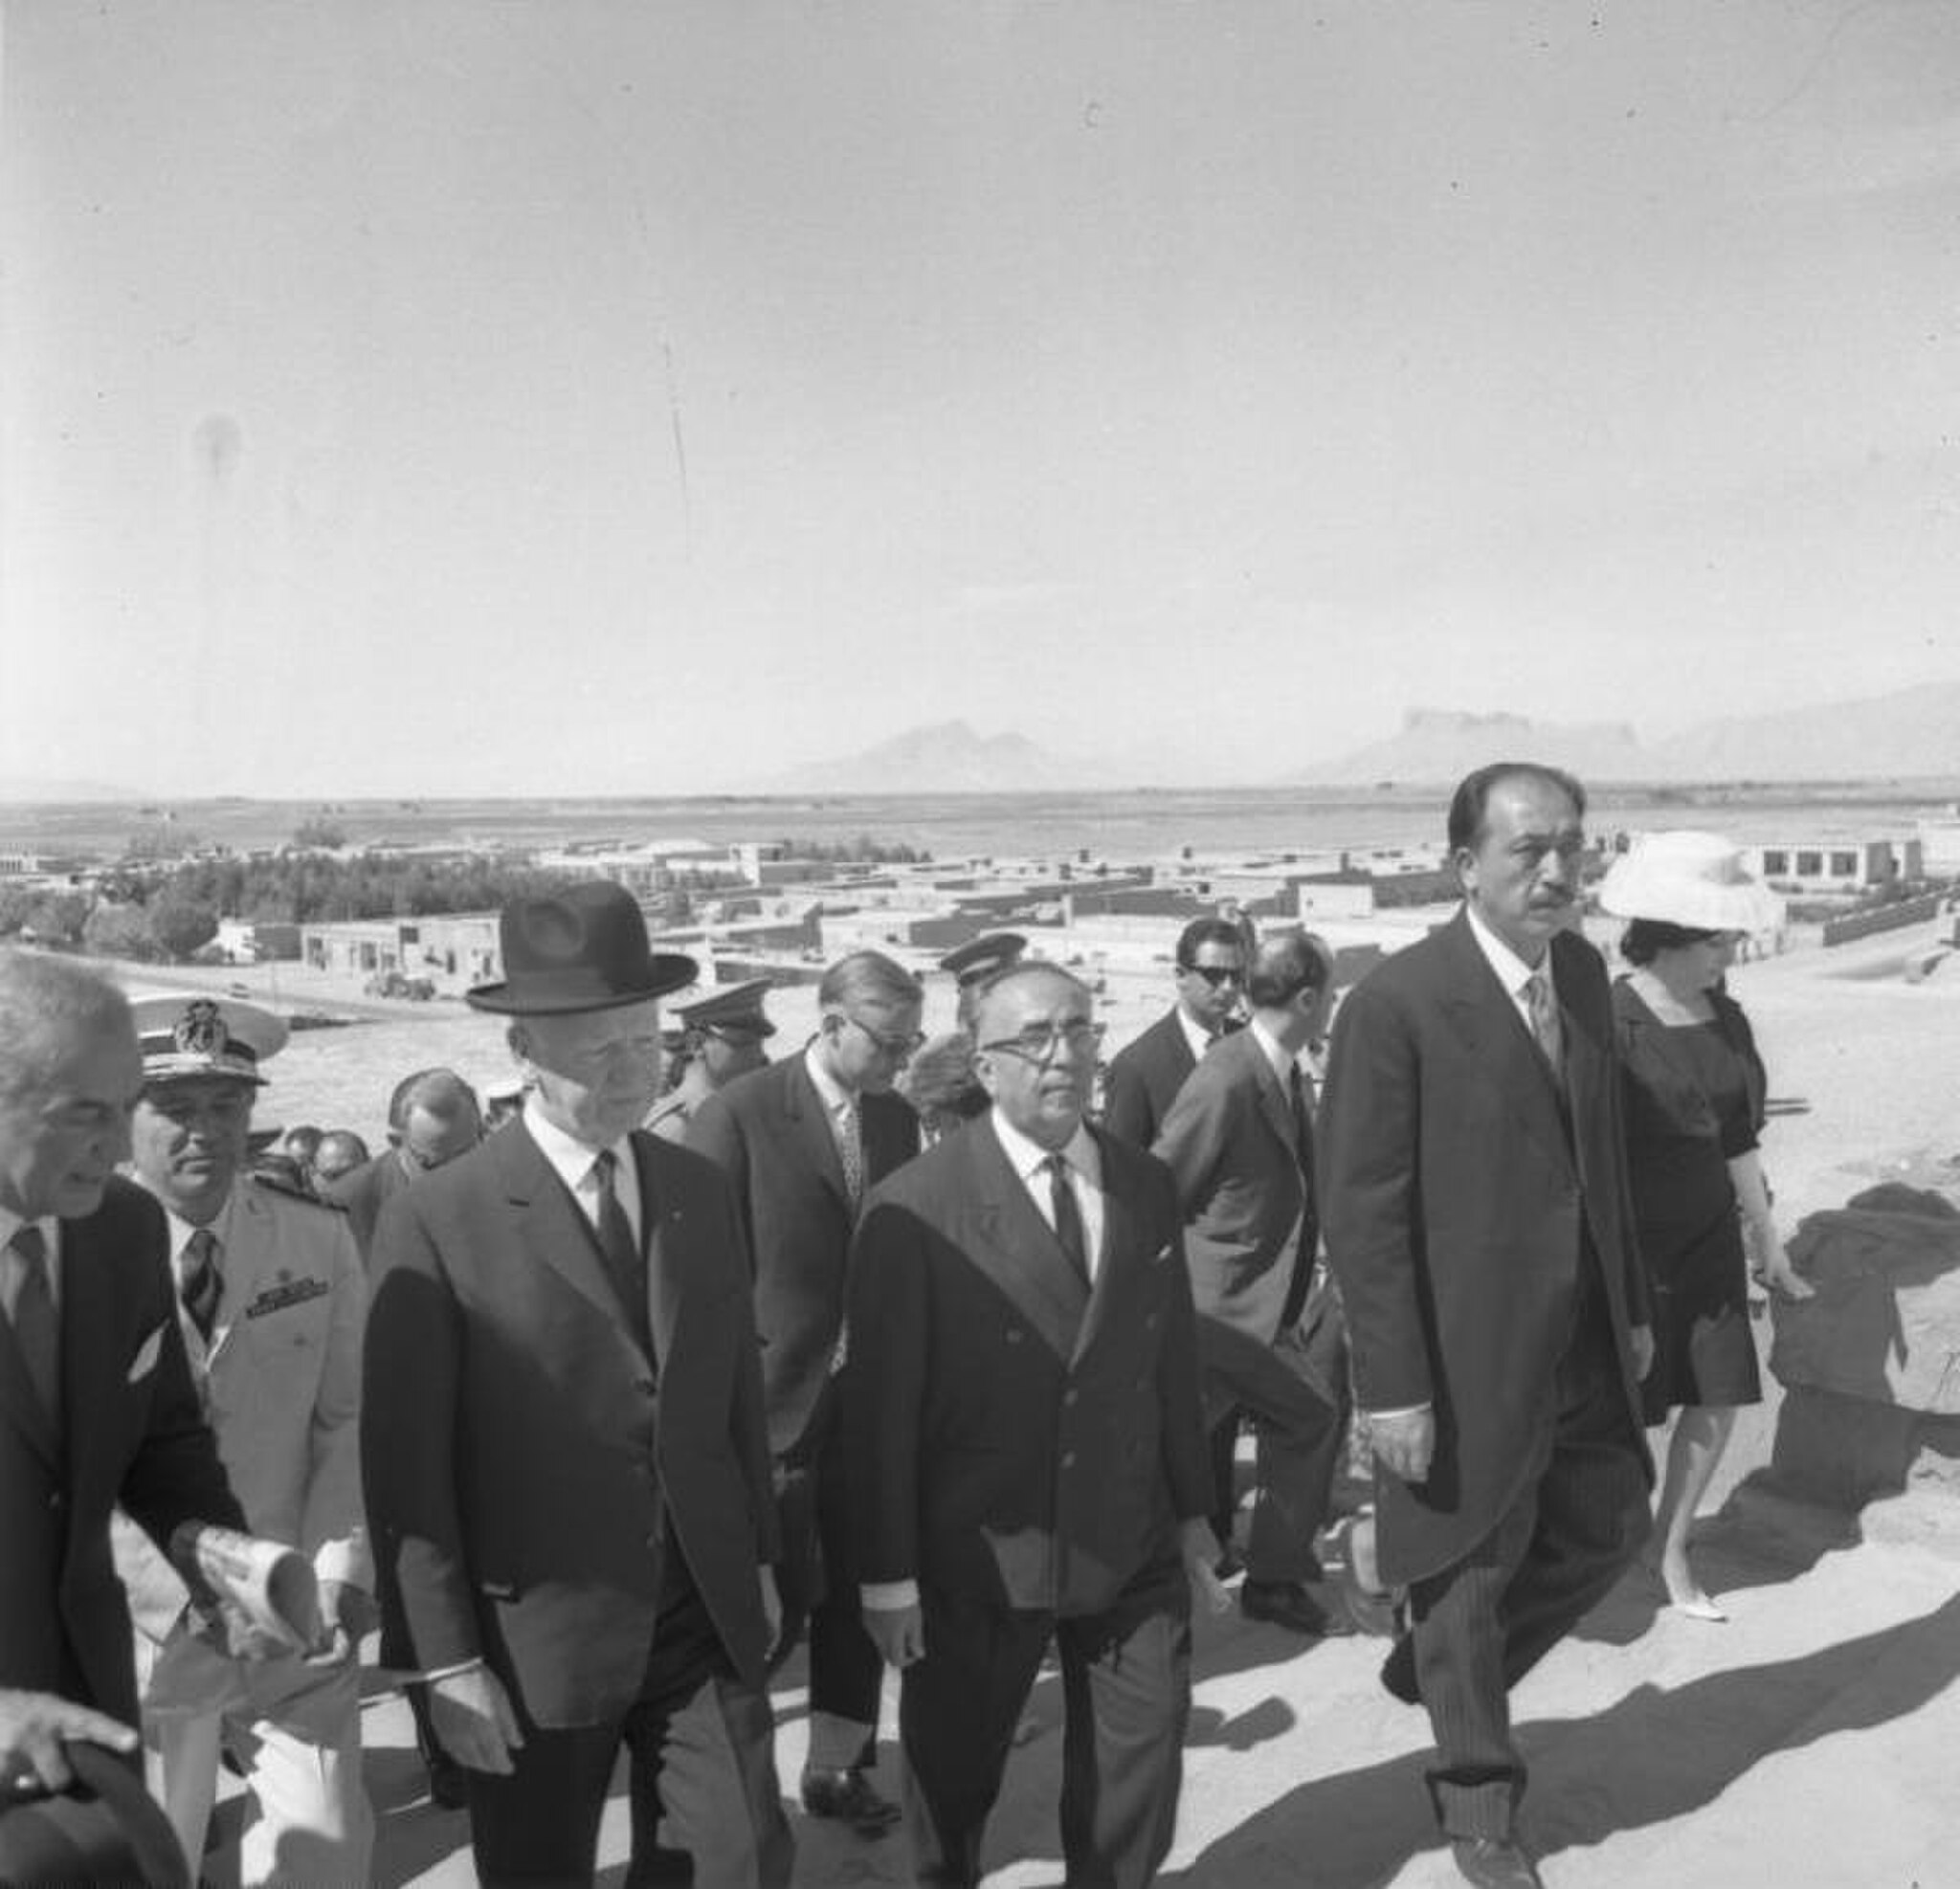
Title: Iran, Staatsbesuch Bundespräsident Lübke
Description: For documentary purposes the German Federal Archive often retained the original image captions , which may be erroneous, biased, obsolete or politically extreme . Staatsbesuch Bundespräsident Heinrich Lübke im Iran in Persepolis
Date: Taken on 26 October 1963
Categories: Images from the German Federal Archive, Template Unknown (author), People in Persepolis, Heinrich Lübke in 1963, 1963 in Persepolis, Visits by German politicians to Iran, 1963 in international relations of Germany, General views of Persepolis, Iran photographs taken on 1963-10-26